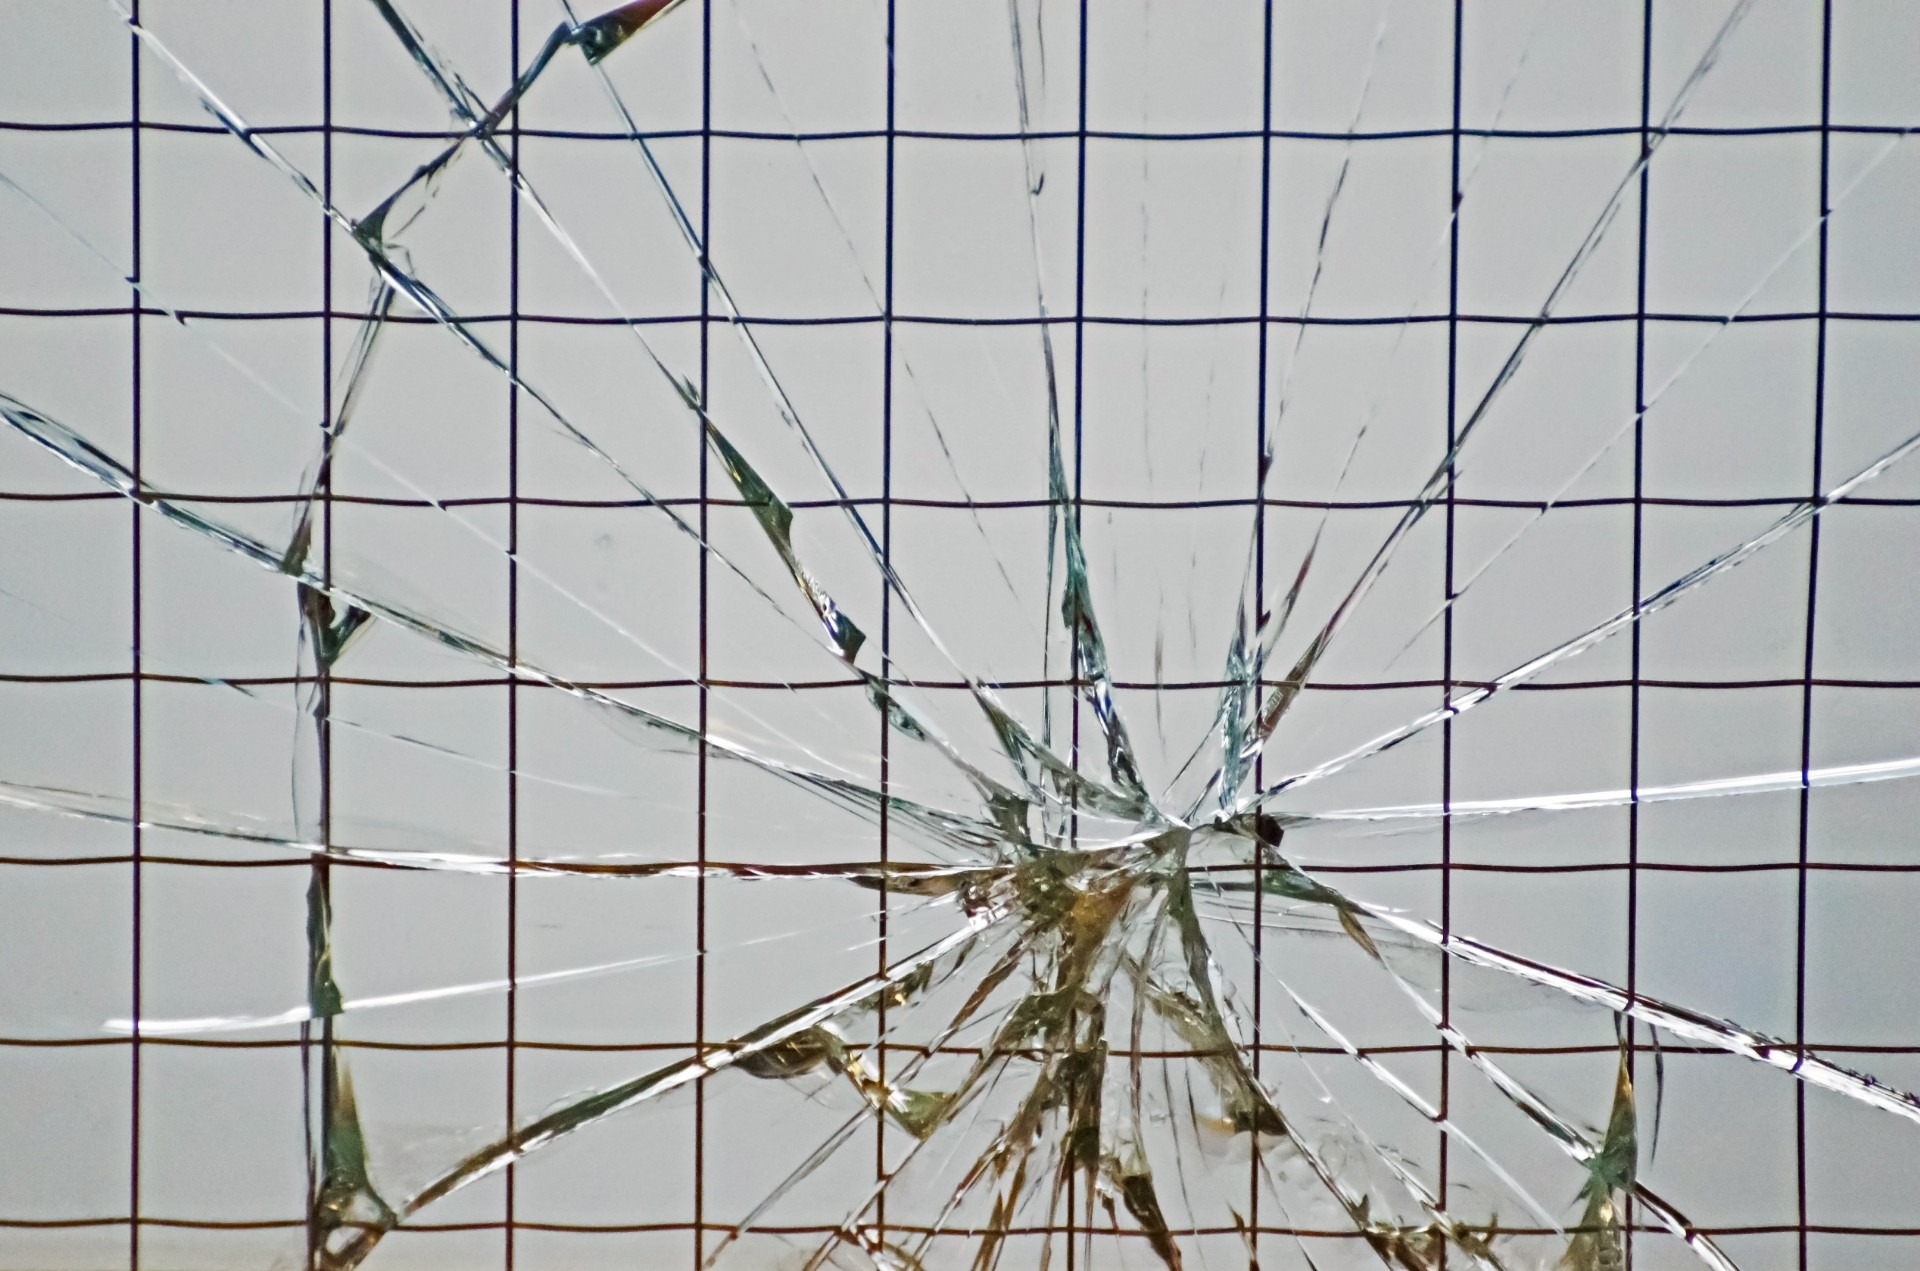
row, window, glass, isolated, pattern, line, shop, green, frame, crack, circle, background, design, net, symmetry, broken glass, destruction, shape, emotion, split, breach, quarrel, outdoor structure, chain link fencing, scandal